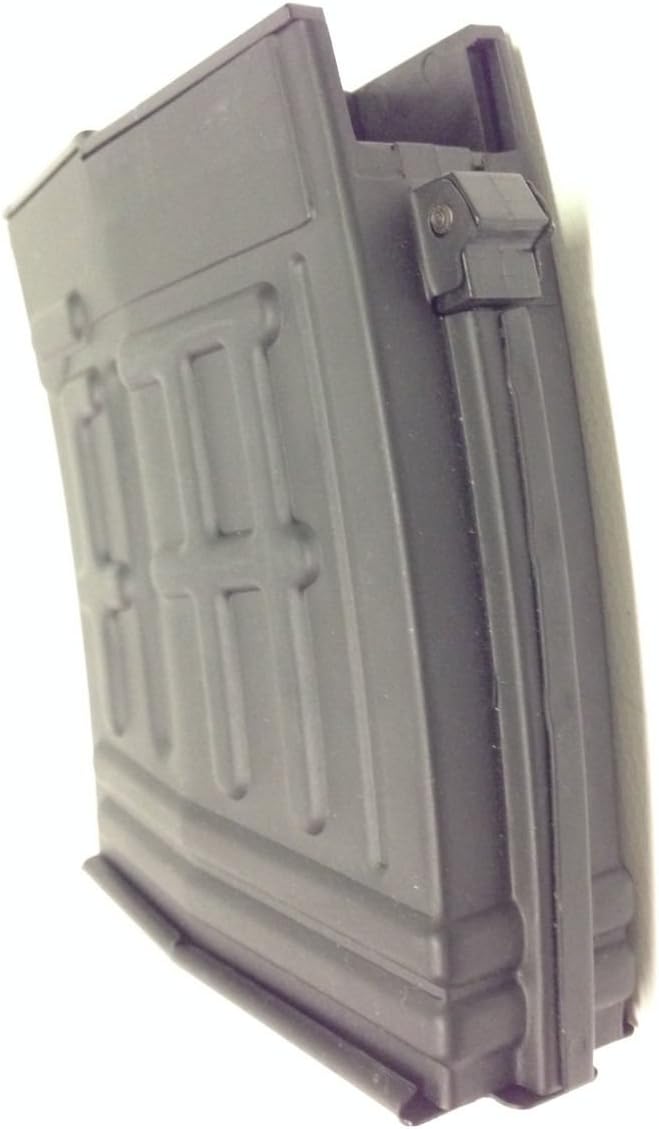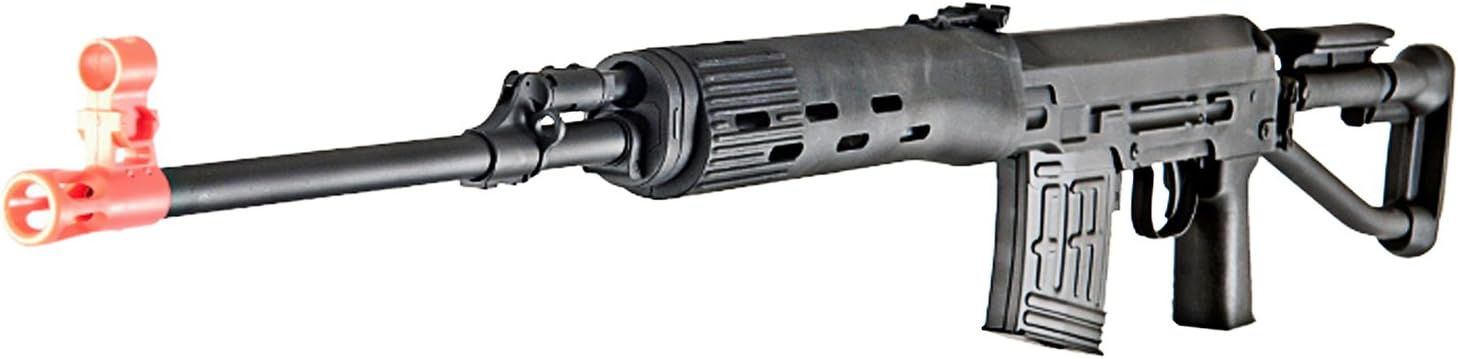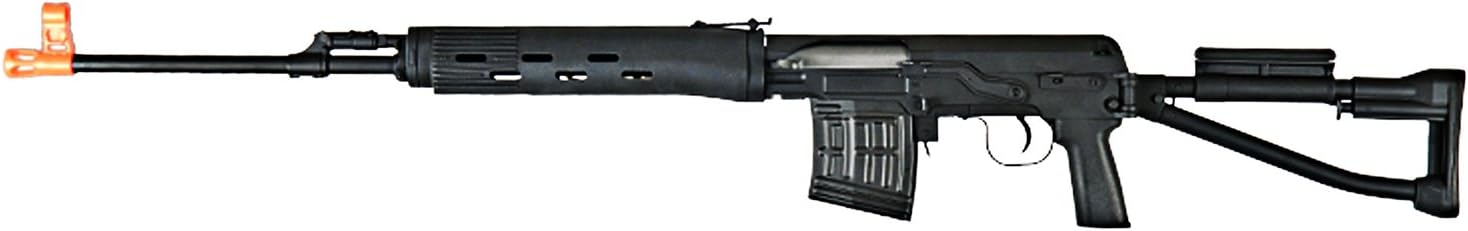
BBTac BT-SVD AK Dragunov Clip - 200 Round Capacity Mag, Spare Clip Extra Airsoft Magazine for 6mm BBS Airsoft Gun Sniper Rifle
Category: Sports & Outdoors
BBTac BT-SVD AK Dragunov Clip - 200 Round Capacity Mag - Great Spare mags for long lasting game.
Features: BBTac BT-SVD Dragunov Compatible Magazine | High Capacity 200 Rounds 6mm BBs in Storage compartment with spring loaded winding wheel | Get spare clip for fast reload and extended play time | Easy to load - Pour Down BB into the storage compartment, and wind the gear on the bottom to reload | For Airsoft Gun use only, made with durable Plastic